North American B-25 Mitchell

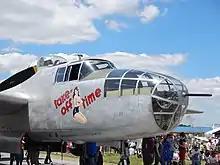
The restored B-25J Mitchell "Take-Off Time" at the Mid-Atlantic Air Museum for World War II Weekend 2015 in Reading, Pennsylvania

The H series normally came from the factory mounting four fixed, forward-firing .50 in (12.7 mm) machine guns in the nose; four in a pair of under-cockpit conformal flank-mount gun pod packages (two guns per side); two more in the manned dorsal turret, relocated forward to a position just behind the cockpit (which became standard for the J-model); one each in a pair of new waist positions, introduced simultaneously with the forward-relocated dorsal turret; and lastly, a pair of guns in a new tail-gunner's position. Company promotional material bragged that the B-25H could "bring to bear 10 machine guns coming and four going, in addition to the 75 mm cannon, eight rockets, and 3,000 lb (1,360 kg) of bombs."